Ali Jalilvand

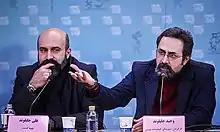
Fajr Film Festival

Ali Jalilvand was born in Tehran in 1973, and he is a civil engineering graduate from Tehran Azad University.